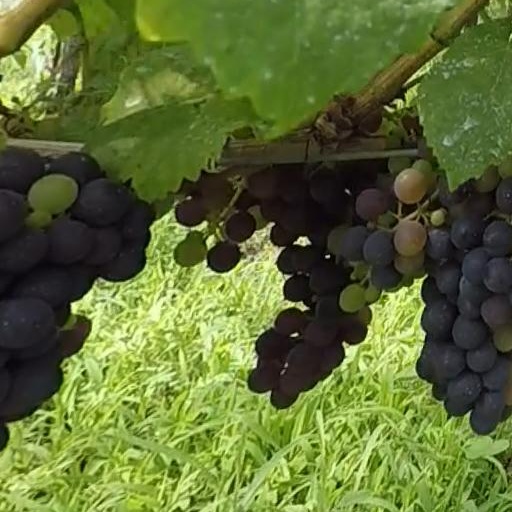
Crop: grape